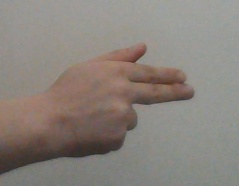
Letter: ghain